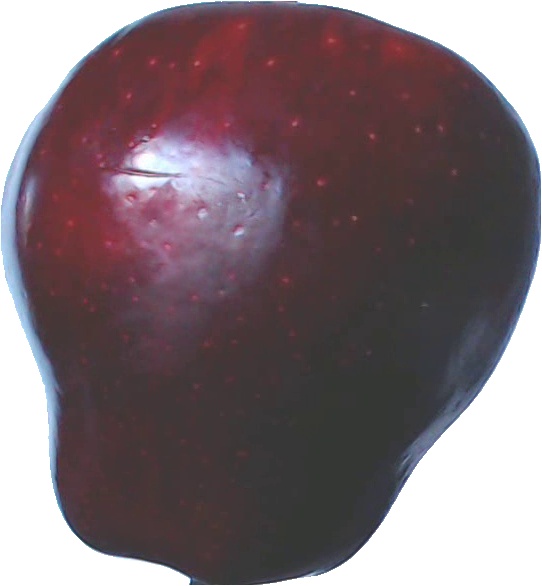
Label: apple_red_delicios_1